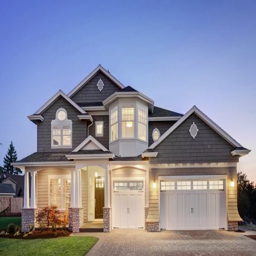
do you work enough to afford a home in largest cities ?